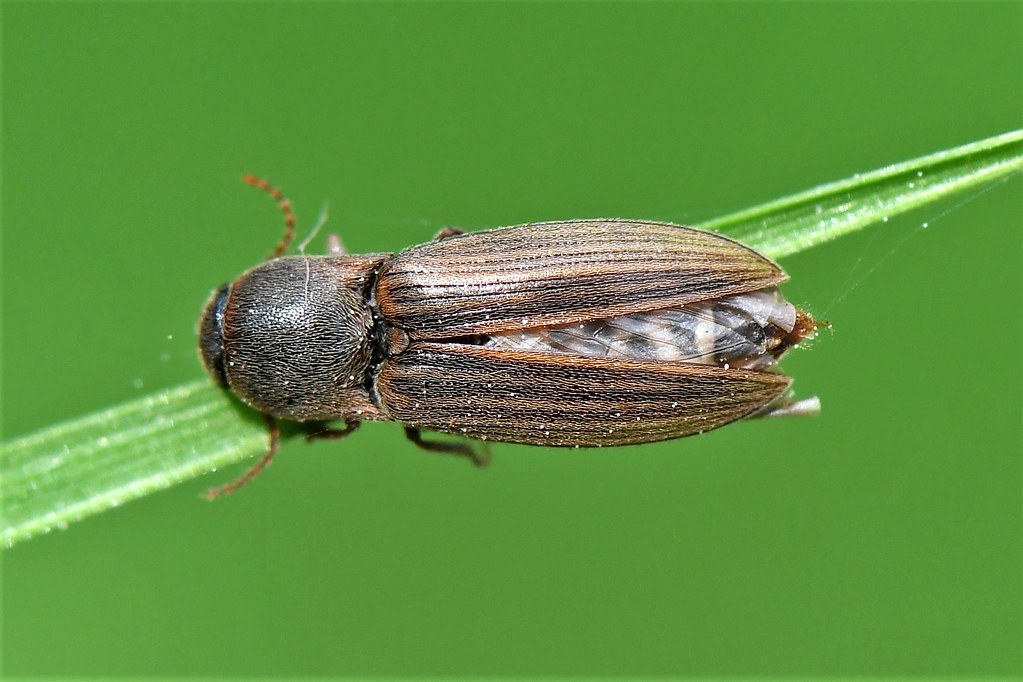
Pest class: clickbeetles_wireworms